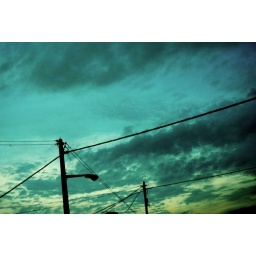
blue sky in my dream